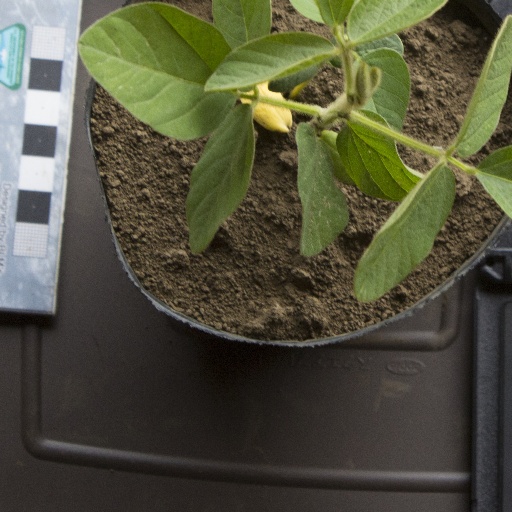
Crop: soybean